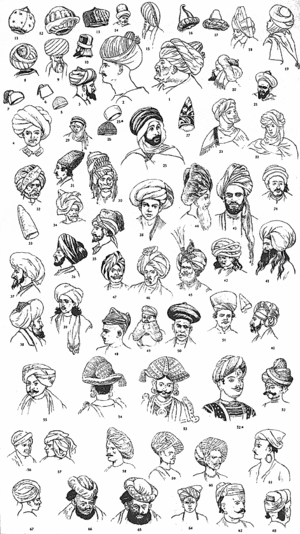
Le turban est un couvre-chef volumineux d'origine asiatique constitué d'une longue écharpe enroulée autour du crâne ou d'un chapeau.